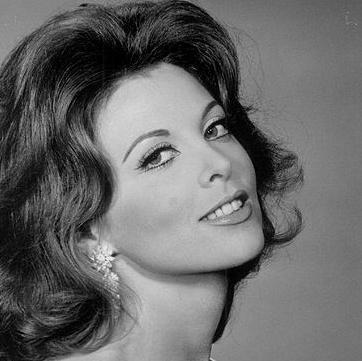
Age: 29